José Luis Narom

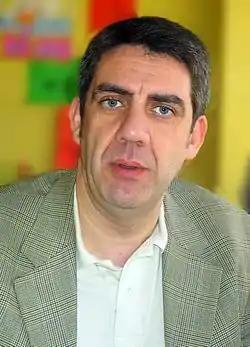

José Luis Narom ( José Luis Morán, born March 17, 1963, in Frankfurt, Germany) is a Spanish composer. He has written the music for several Spanish films by Eva Lesmes, Gabriel Beitia, David de la Torre, and Diego López Cotillo. He was awarded First Prize of Composition in 1997 for his work in Autonomous University of Madrid.